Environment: real
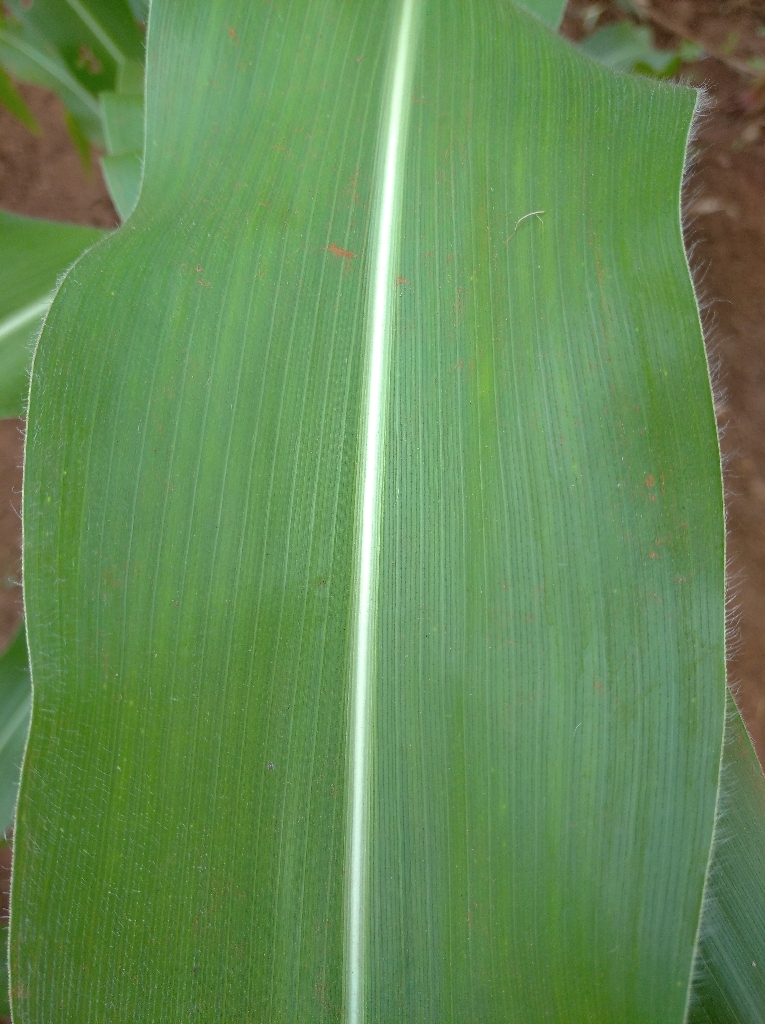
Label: healthy